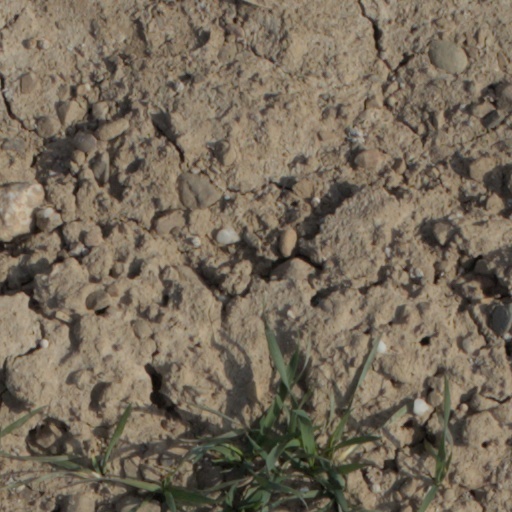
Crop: wheat